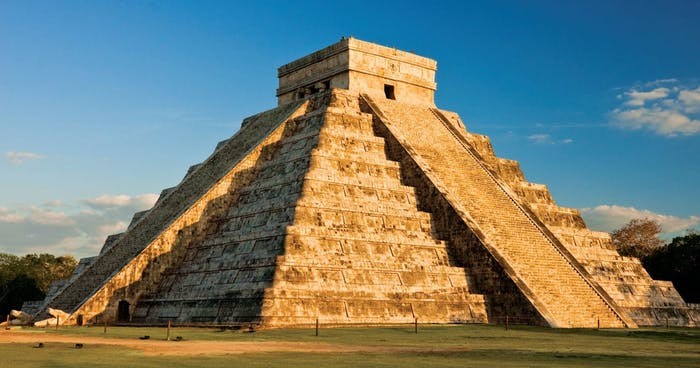
Landmark: Chichen Itza